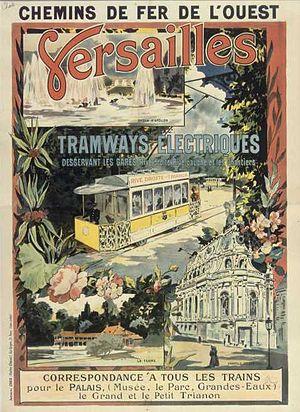
Les Tramways de Versailles ou Tramways versaillais sont un ancien réseau de tramway à voie normale qui desservit la ville de Versailles dans le département de Seine-et-Oise de 1876 à 1957.
Versailles est une commune française, chef-lieu du département des Yvelines dans la région Île-de-France, mondialement connue pour son château ainsi que pour ses jardins, sites classés sous l’égide de l'UNESCO dans la liste du patrimoine mondial de l’humanité. D'après le recensement de 2015, la population de la ville est de 85 771 habitants.